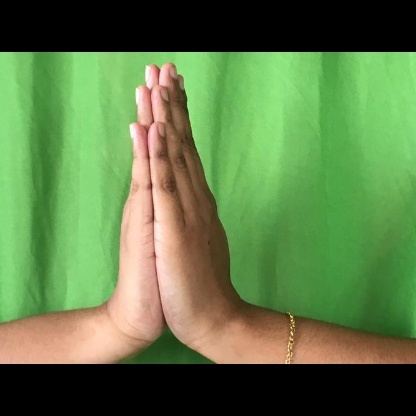
Mudra: Anjali